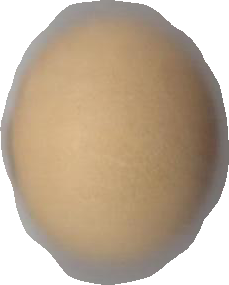
Variety: Grobogan